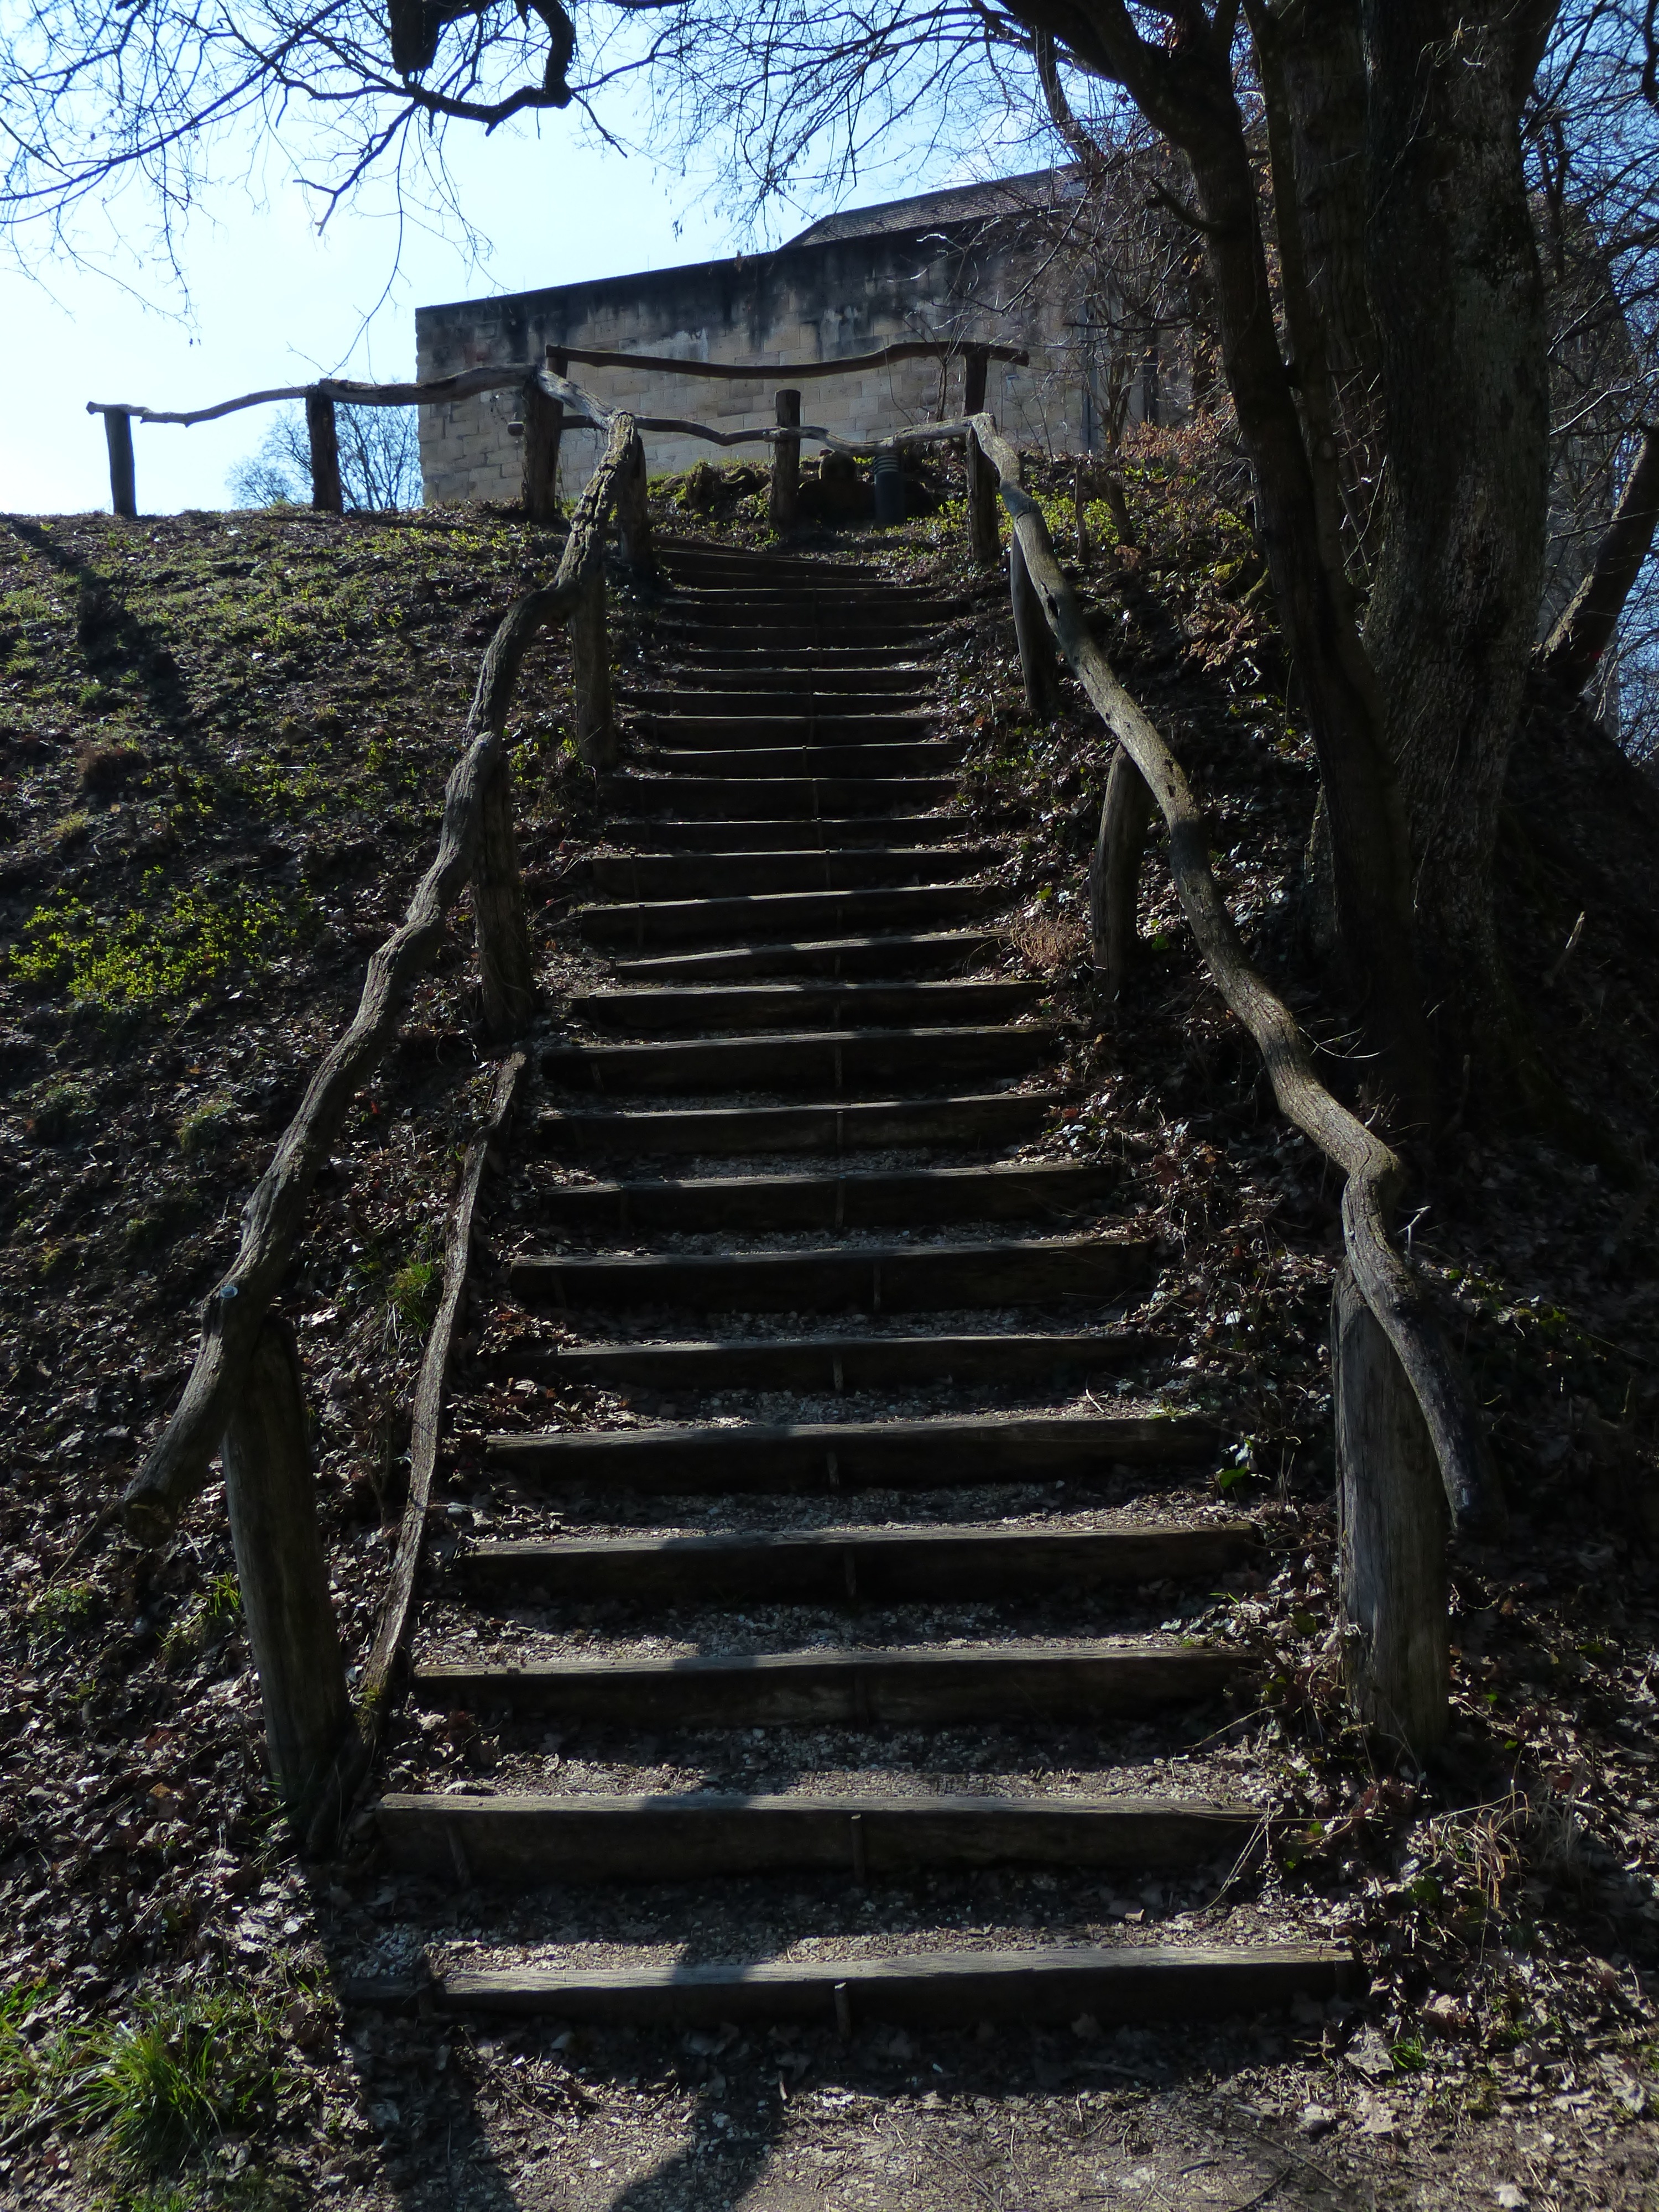
tree, nature, forest, wood, trail, bridge, railing, autumn, park, garden, season, stairs, down, up, out, woodland, rise, stone stairway, gradually, stair step, climb up, wood stairs, descend, natural steps